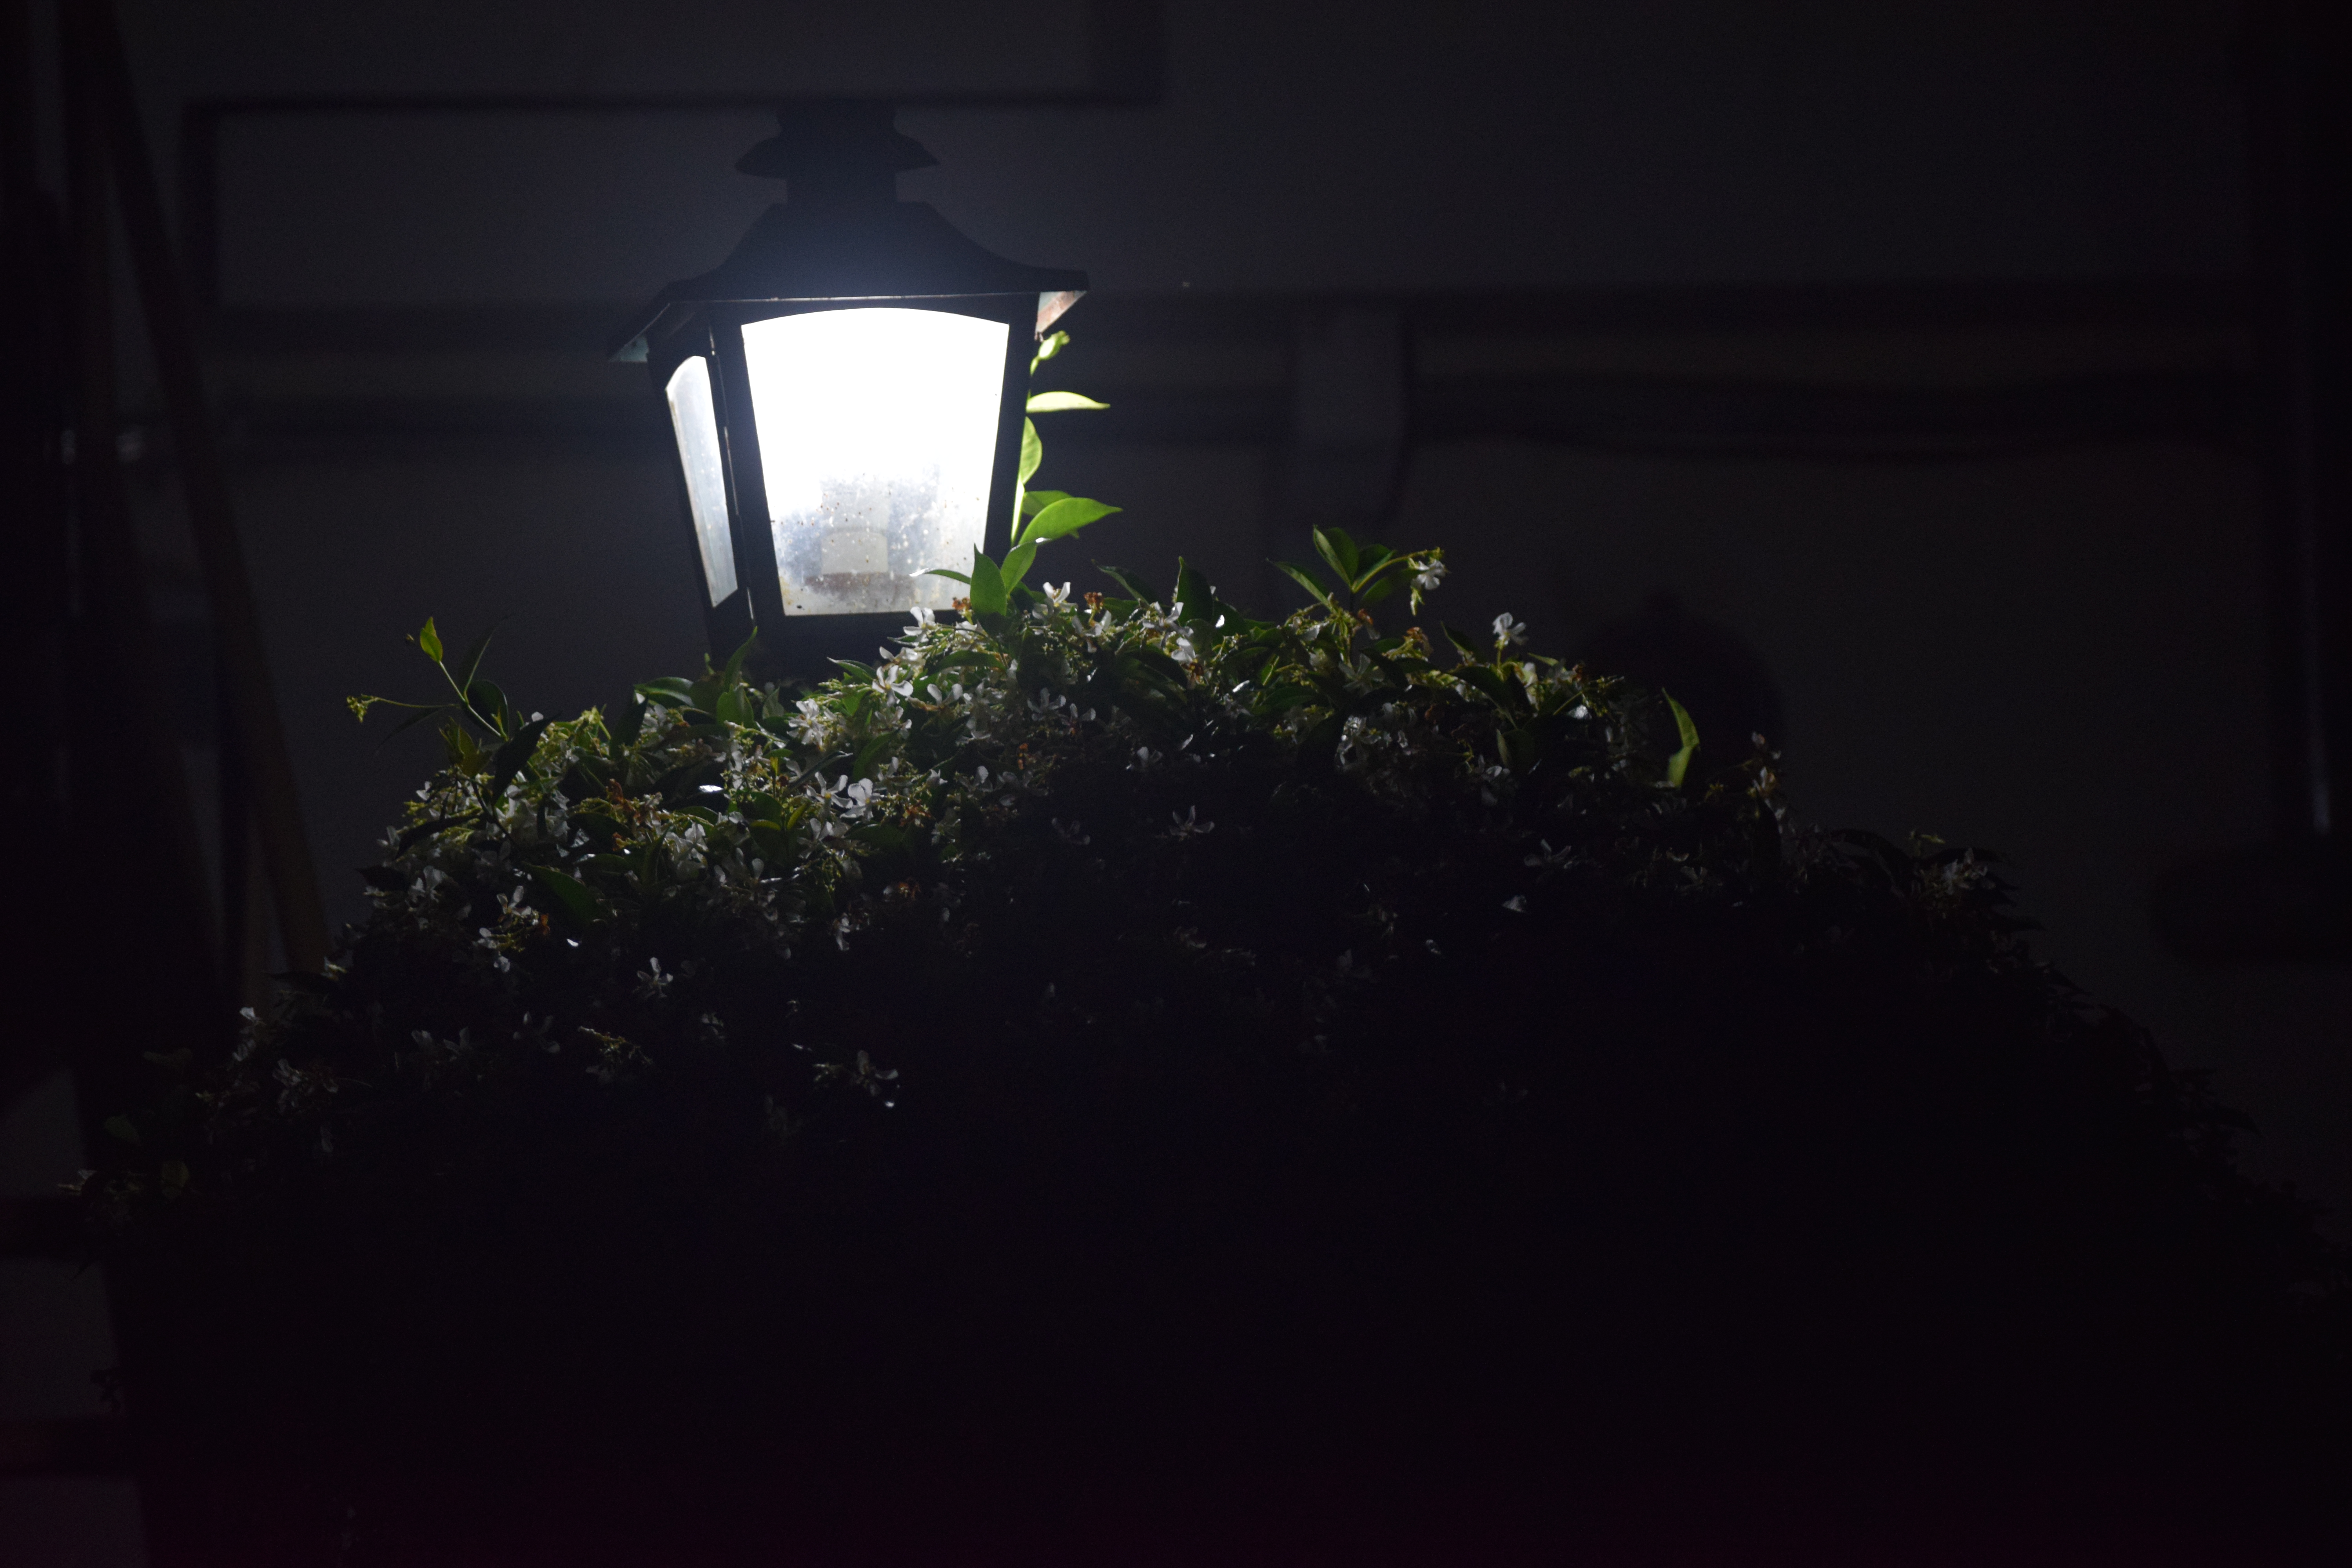
lantern, light, night, dark, darkness, alone, nature, bright, yard, black, lighting, sky, light fixture, leaf, window, atmosphere, street light, house, room, plant, sunlight, photography, daylighting, Security lighting, home, lamp, flower, midnight